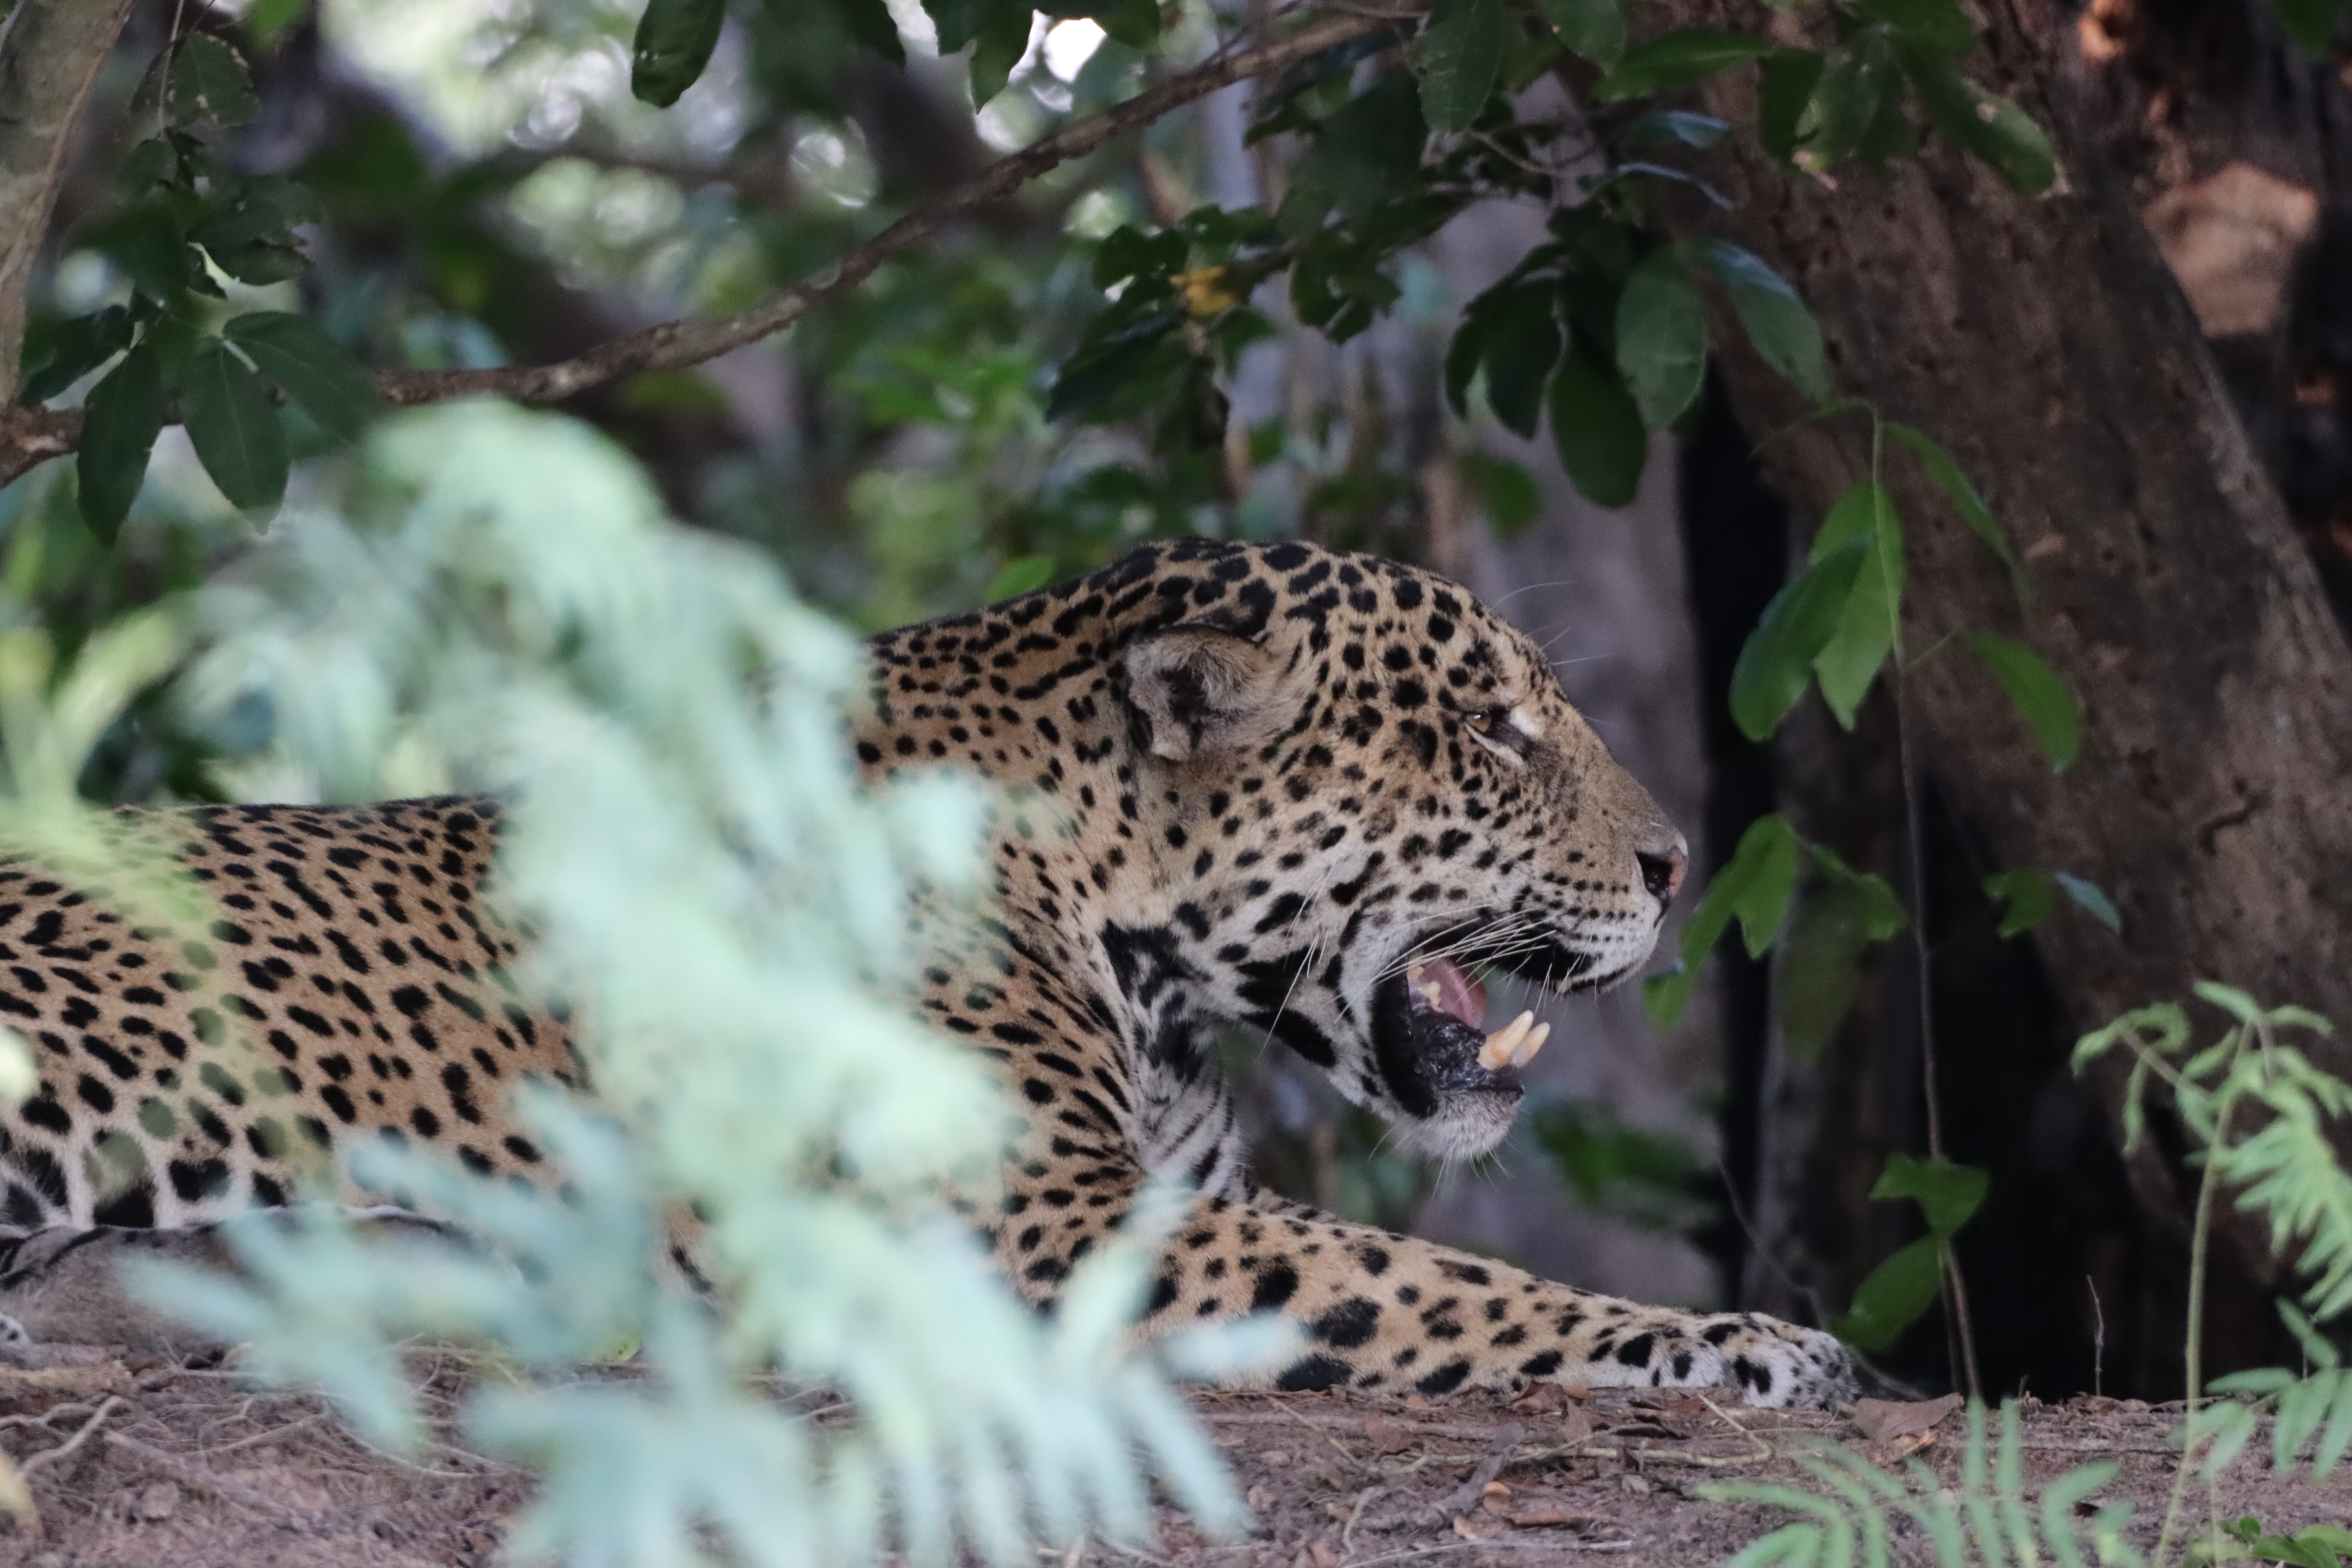
Jaguar: Bagua